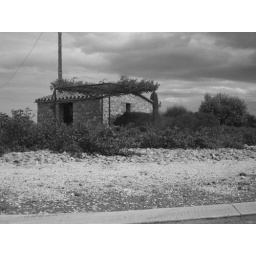
old vin yard hut in the south of france. taken out of a dirty car window!